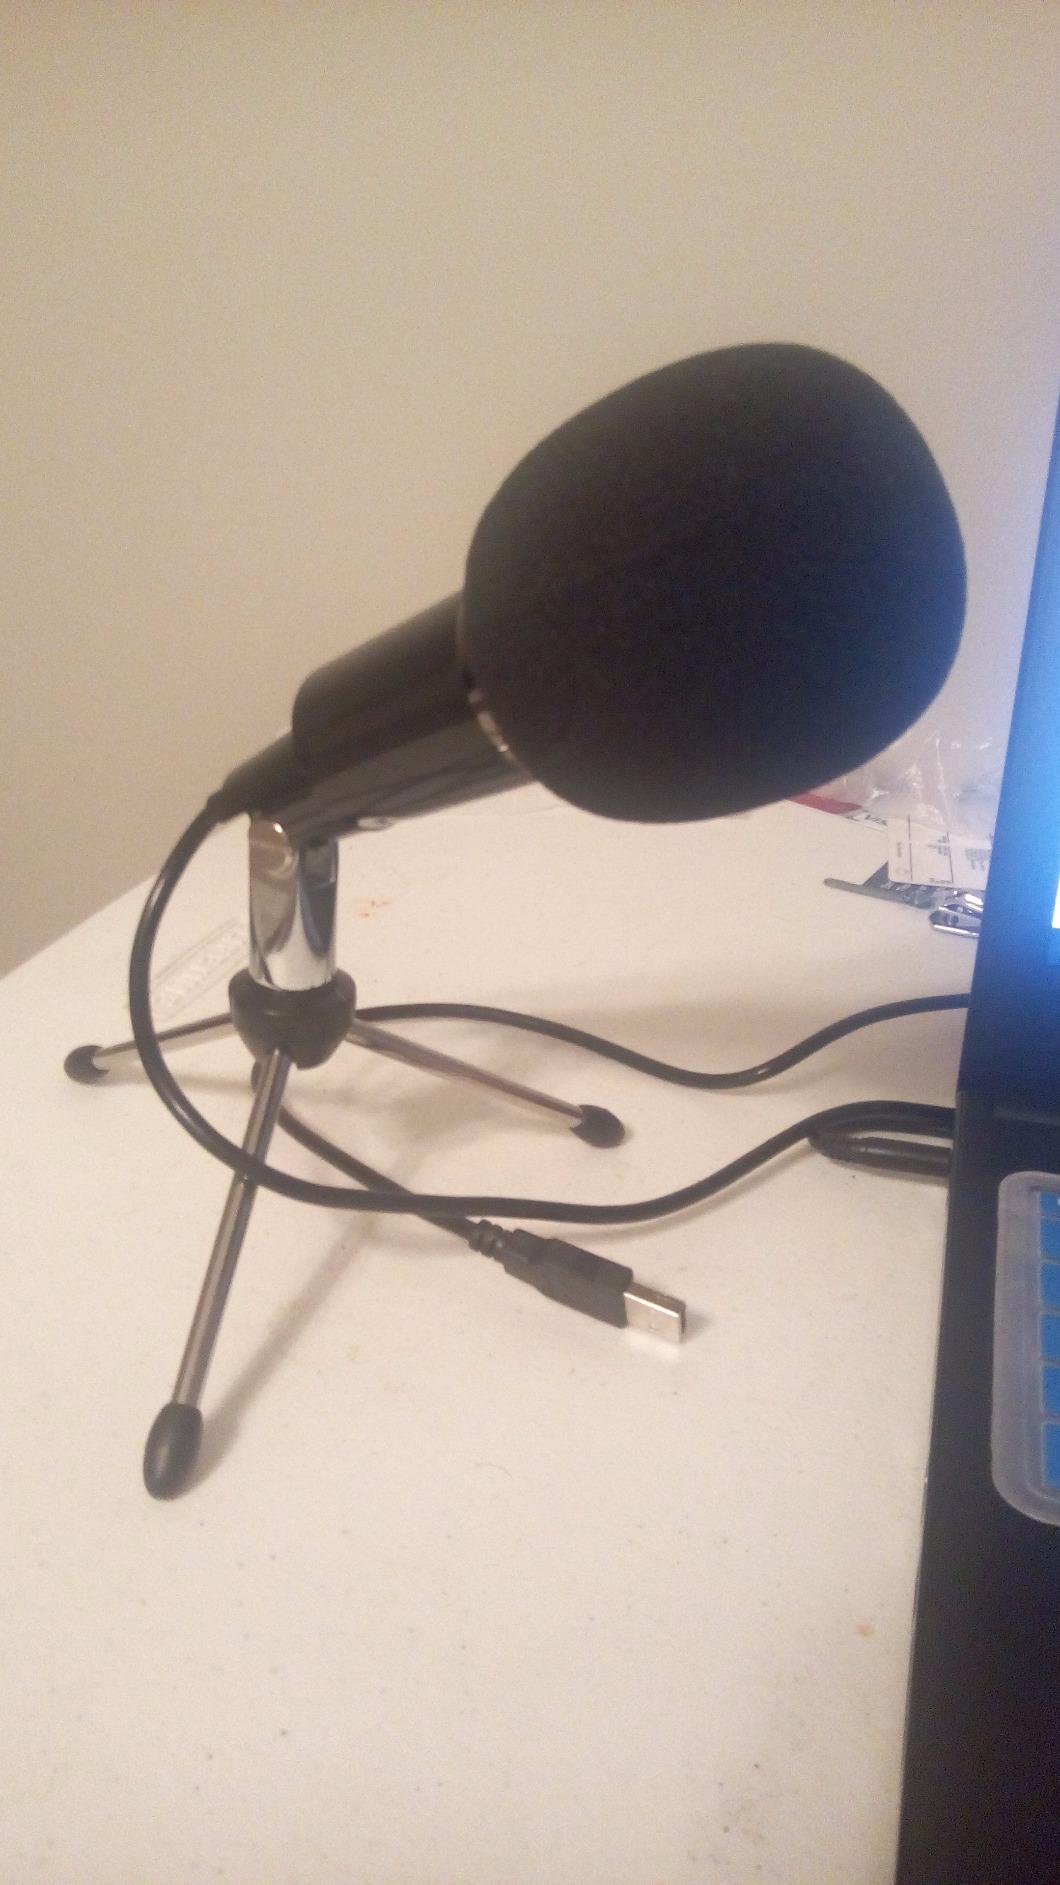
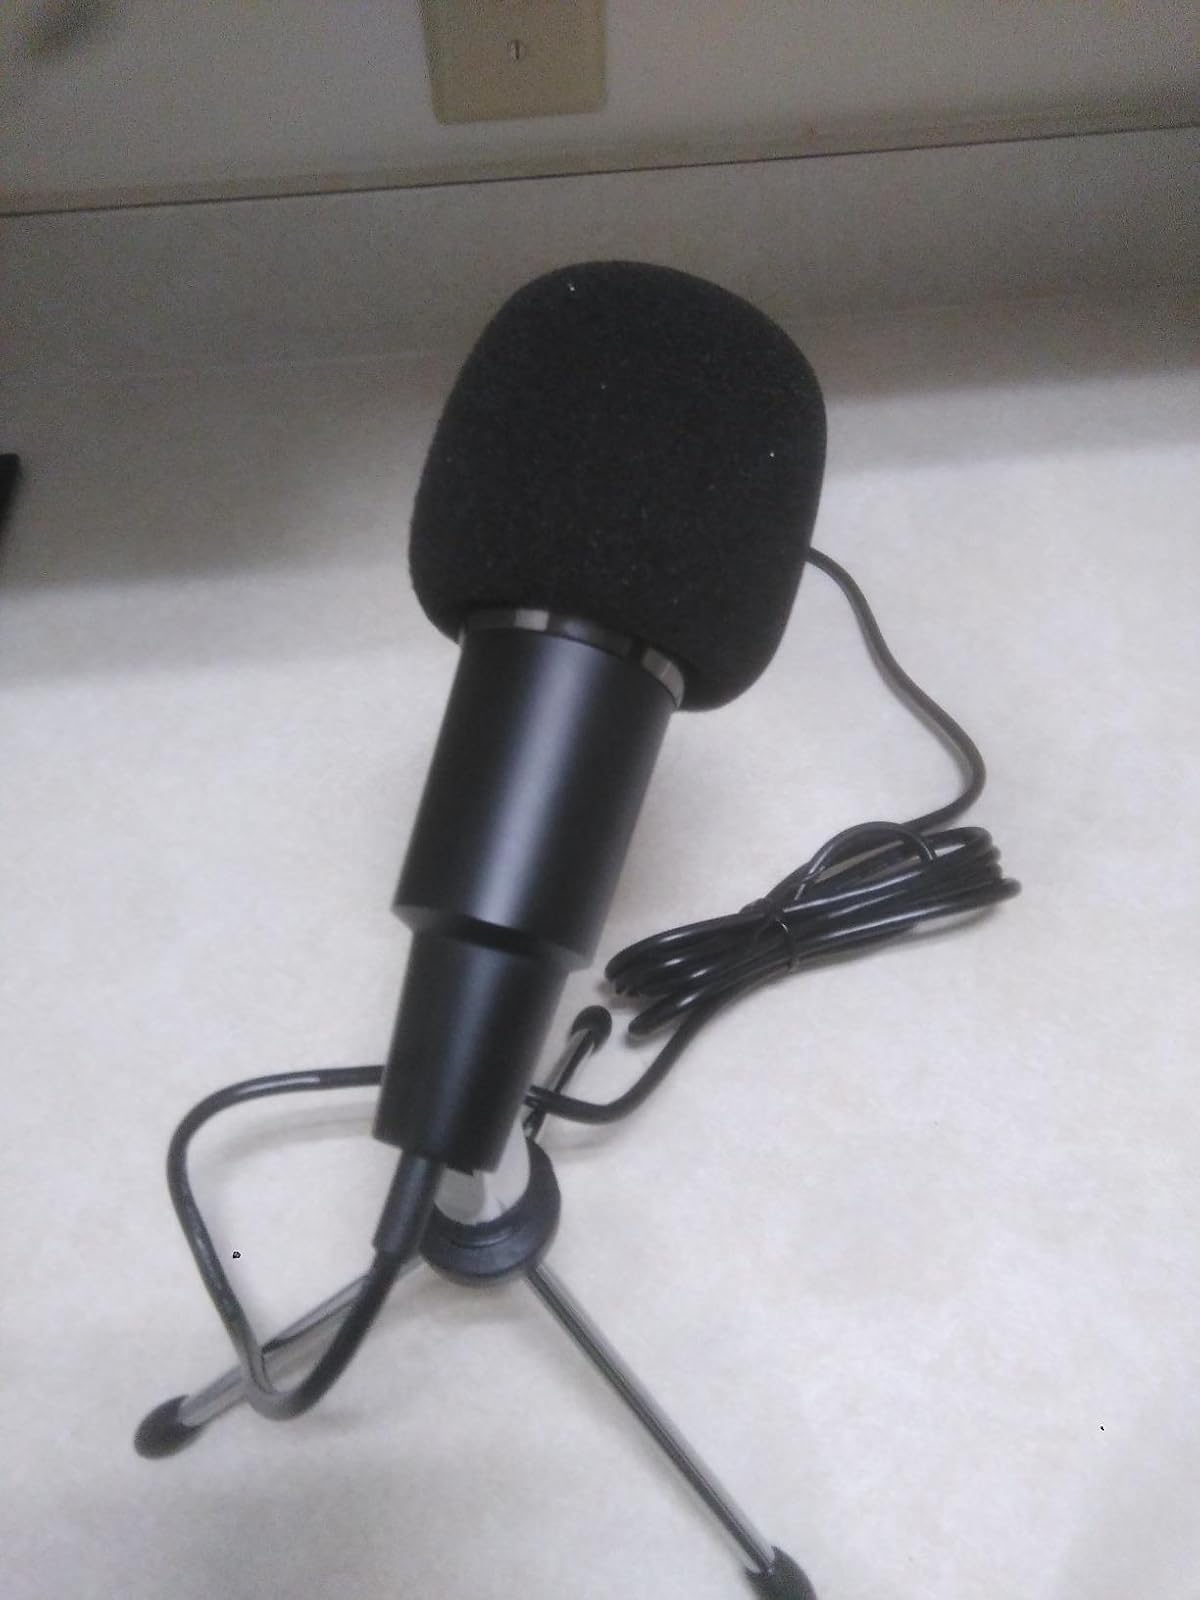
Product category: microphone
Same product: yes